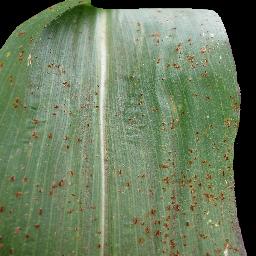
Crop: corn
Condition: (maize)_common_rust